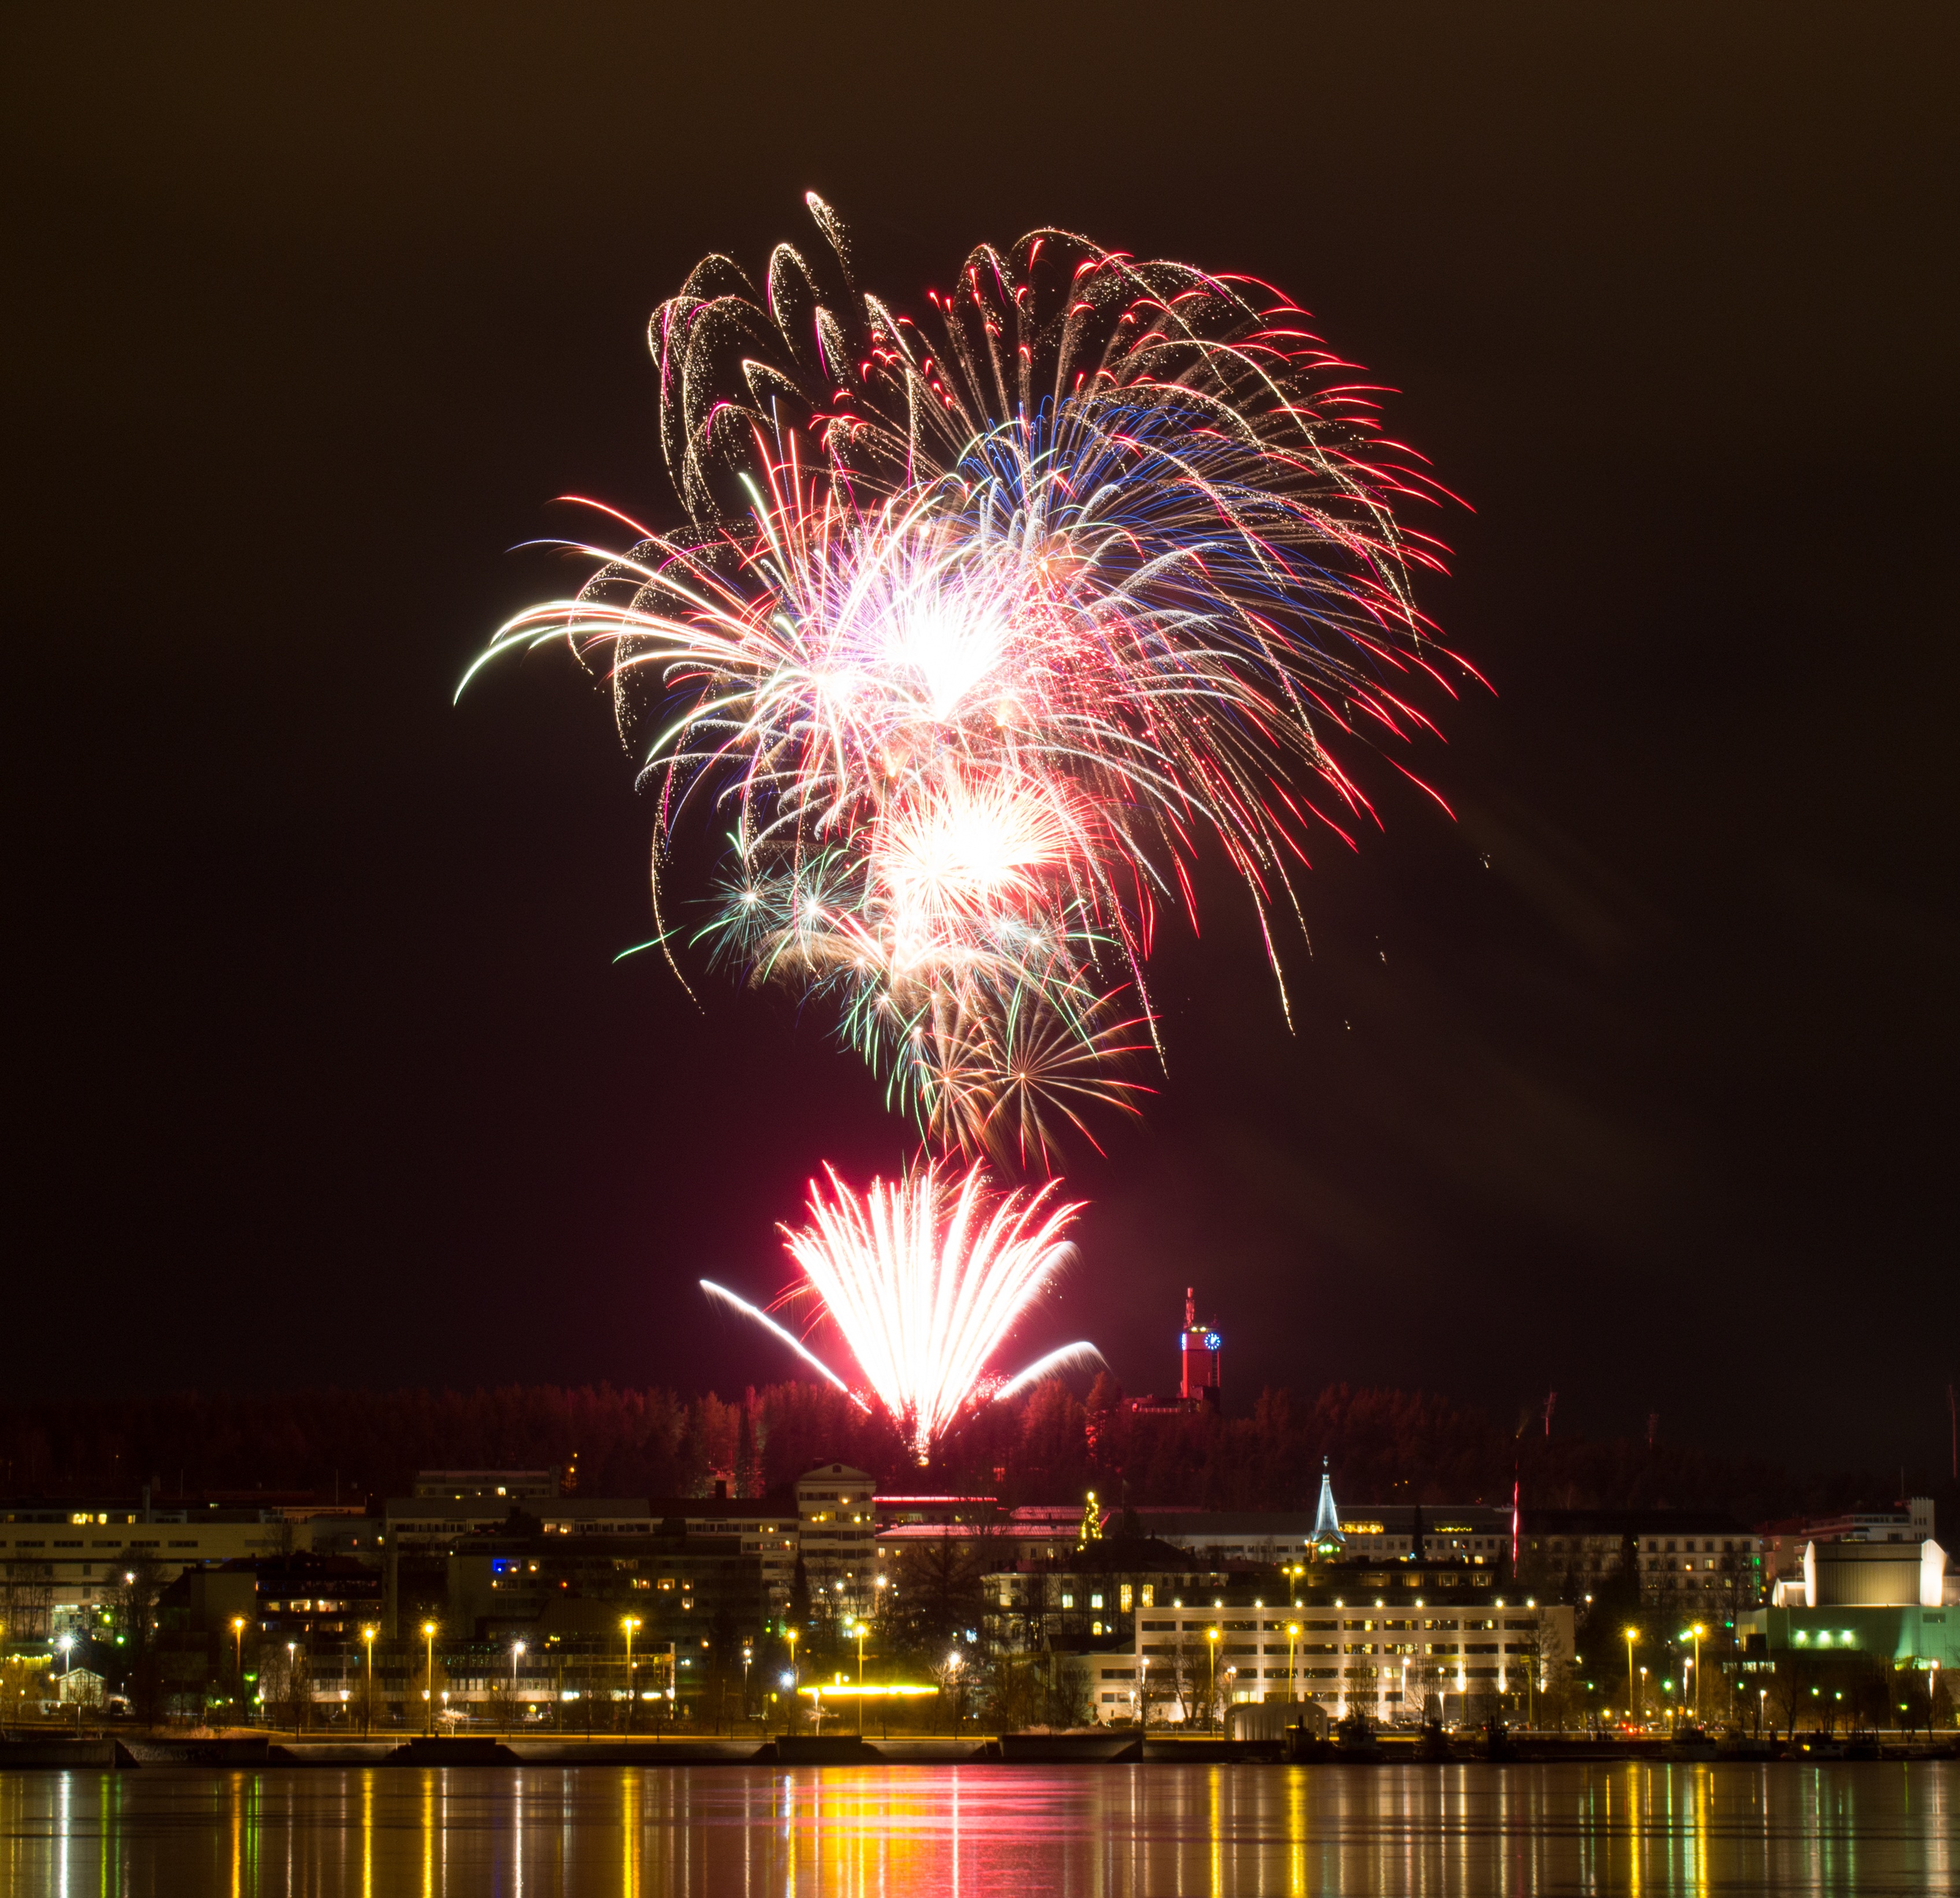
water, light, recreation, reflection, color, new year, fireworks, colors, event, outdoor recreation, jyv skyl